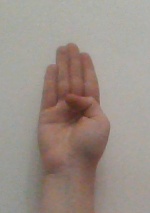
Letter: kaaf